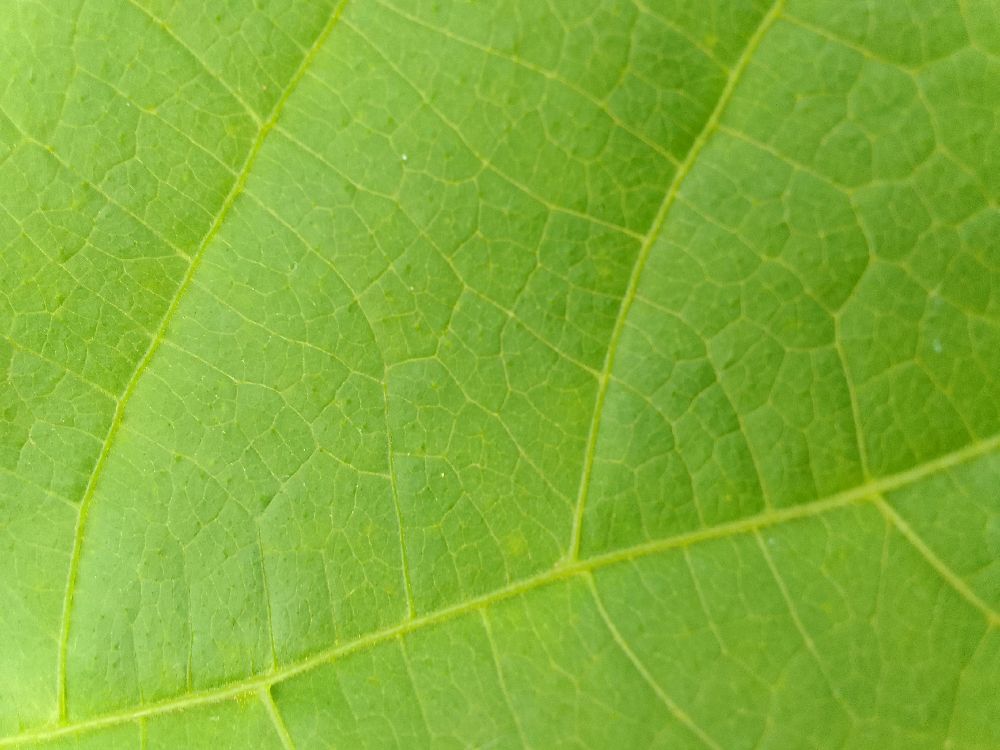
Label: healthy